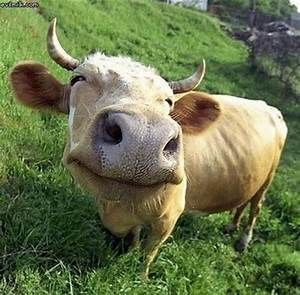
Label: cow